List of Major League Baseball annual assists leaders

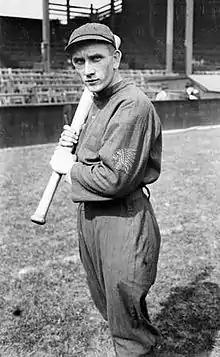
Rabbit Maranville, the all-time leader in assists

The following is a list of annual leaders in assists in Major League Baseball (MLB), with separate lists for the American League and the National League. The list also includes several professional leagues and associations that were never part of MLB.